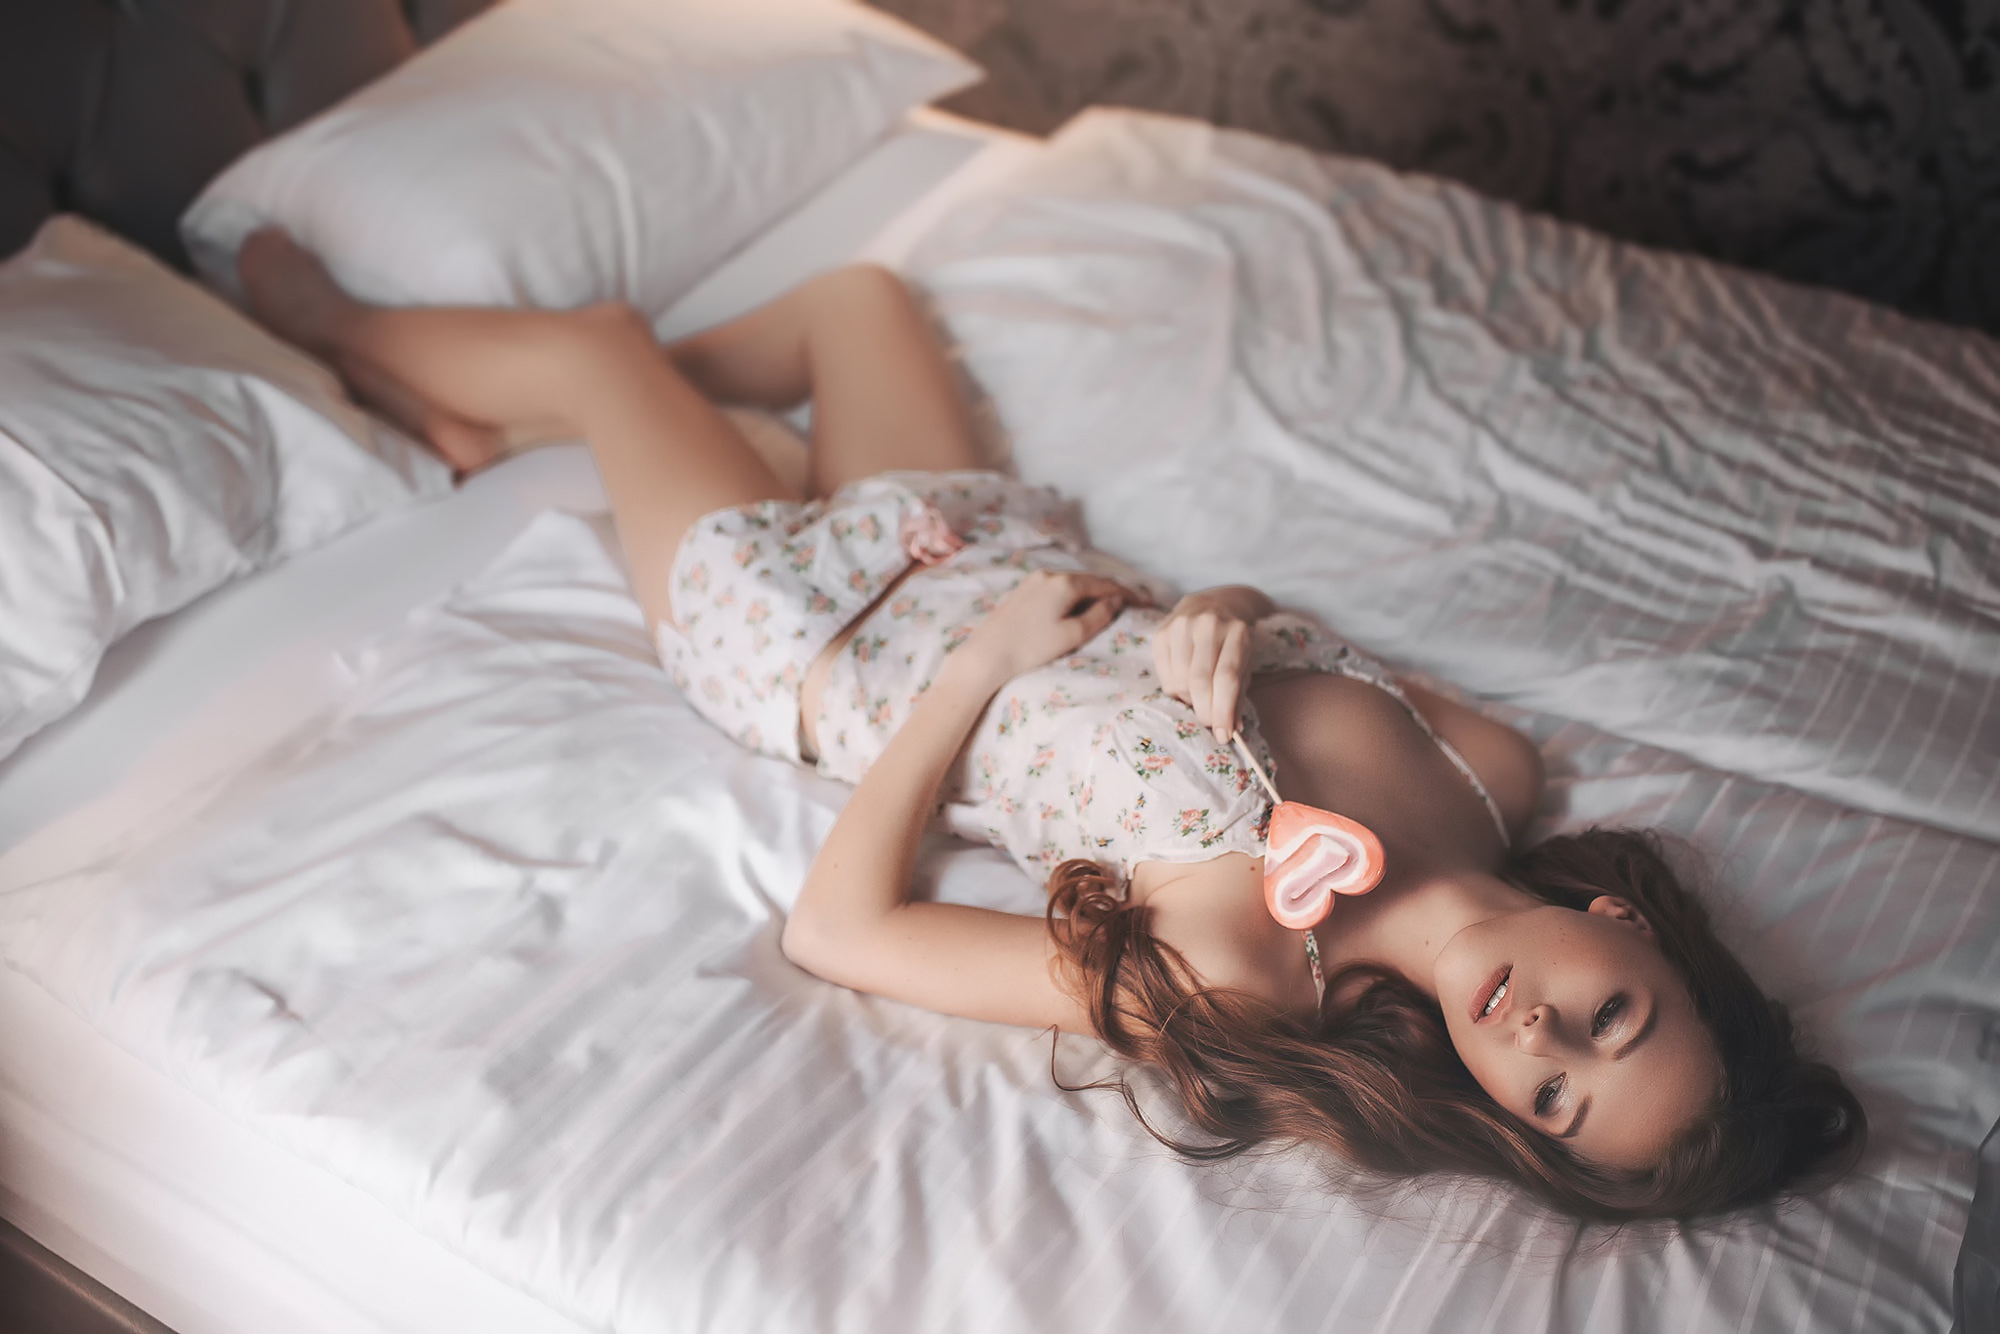
women, lady, model, person, photography, wallpaper, hair, skin, head, joint, arm, comfort, human body, textile, flash photography, mammal, thigh, bed, happy, linens, human leg, couch, bedding, blond, child, bed sheet, room, bedroom, bedtime, flesh, nap, fun, sleep, sitting, portrait photography, pattern, grass, blanket